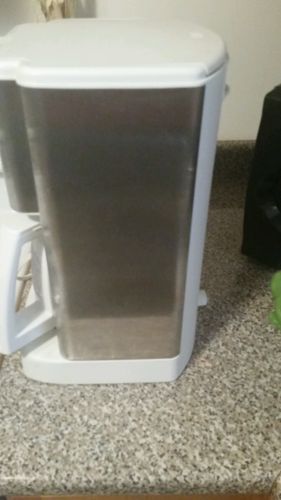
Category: coffee maker